Austin Hedges

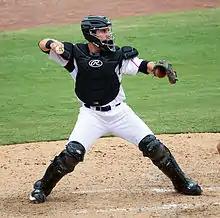
Hedges with the Lake Elsinore Storm in 2013

In 2013, MLB.com ranked Hedges the fourth best catching prospect in the minors. He started the year with the Class-A Advanced Lake Elsinore Storm where he hit .270 with four home runs in 66 games. He was promoted to the Double-A San Antonio Missions in August where he hit .224 in 20 games. He was also named to the All-Star Futures Game in 2013.